Vladivostok Summit Meeting on Arms Control

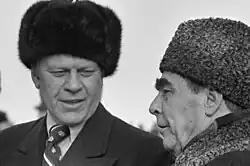
Brezhnev greets Ford upon his arrival at Vozdvizhenka Airbase on November 23, 1974.

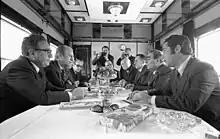
The American and Soviet delegations in conversation aboard a Soviet train en route to Okeanskaya

Ford and the American delegation arrived at Vozdvizhenka Airbase on the morning of November 23, where they were greeted by Brezhnev and Gromyko. Although the Americans were flying in from Seoul, according to Kissinger they "had to double back to Tokyo" because the Soviet Union did not have diplomatic relations with South Korea at the time. According to Ford, the Soviets had themselves just completed a four thousand mile trip from Moscow by rail, but according to Dobrynin they too had flown: they had to land at a different airport in the region because of a snowstorm, however, and then took an electric train to complete the last stage of their journey to Vozdvizhenka.